Constantin Brunner

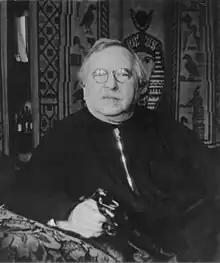

Constantin Brunner (1862–1937) was the pen-name of the German Jewish philosopher Arjeh Yehuda Wertheimer (called Leo). He was born in Altona (near Hamburg) on 27 August 1862. He came from a prominent Jewish family that had lived in the vicinity of Hamburg for generations; his grandfather, Akiba Wertheimer, was chief Rabbi of Altona and Schleswig-Holstein. Brunner studied philosophy under a number of prominent scholars, but never completed his doctorate. He established himself as a literary critic, and enjoyed a wide celebrity. In the 1890s, he withdrew from public life to devote himself to writing. He lived in Germany until 1933, when, with the rise to power of the Nazi party, he moved to The Hague, where he died on 27 August 1937.